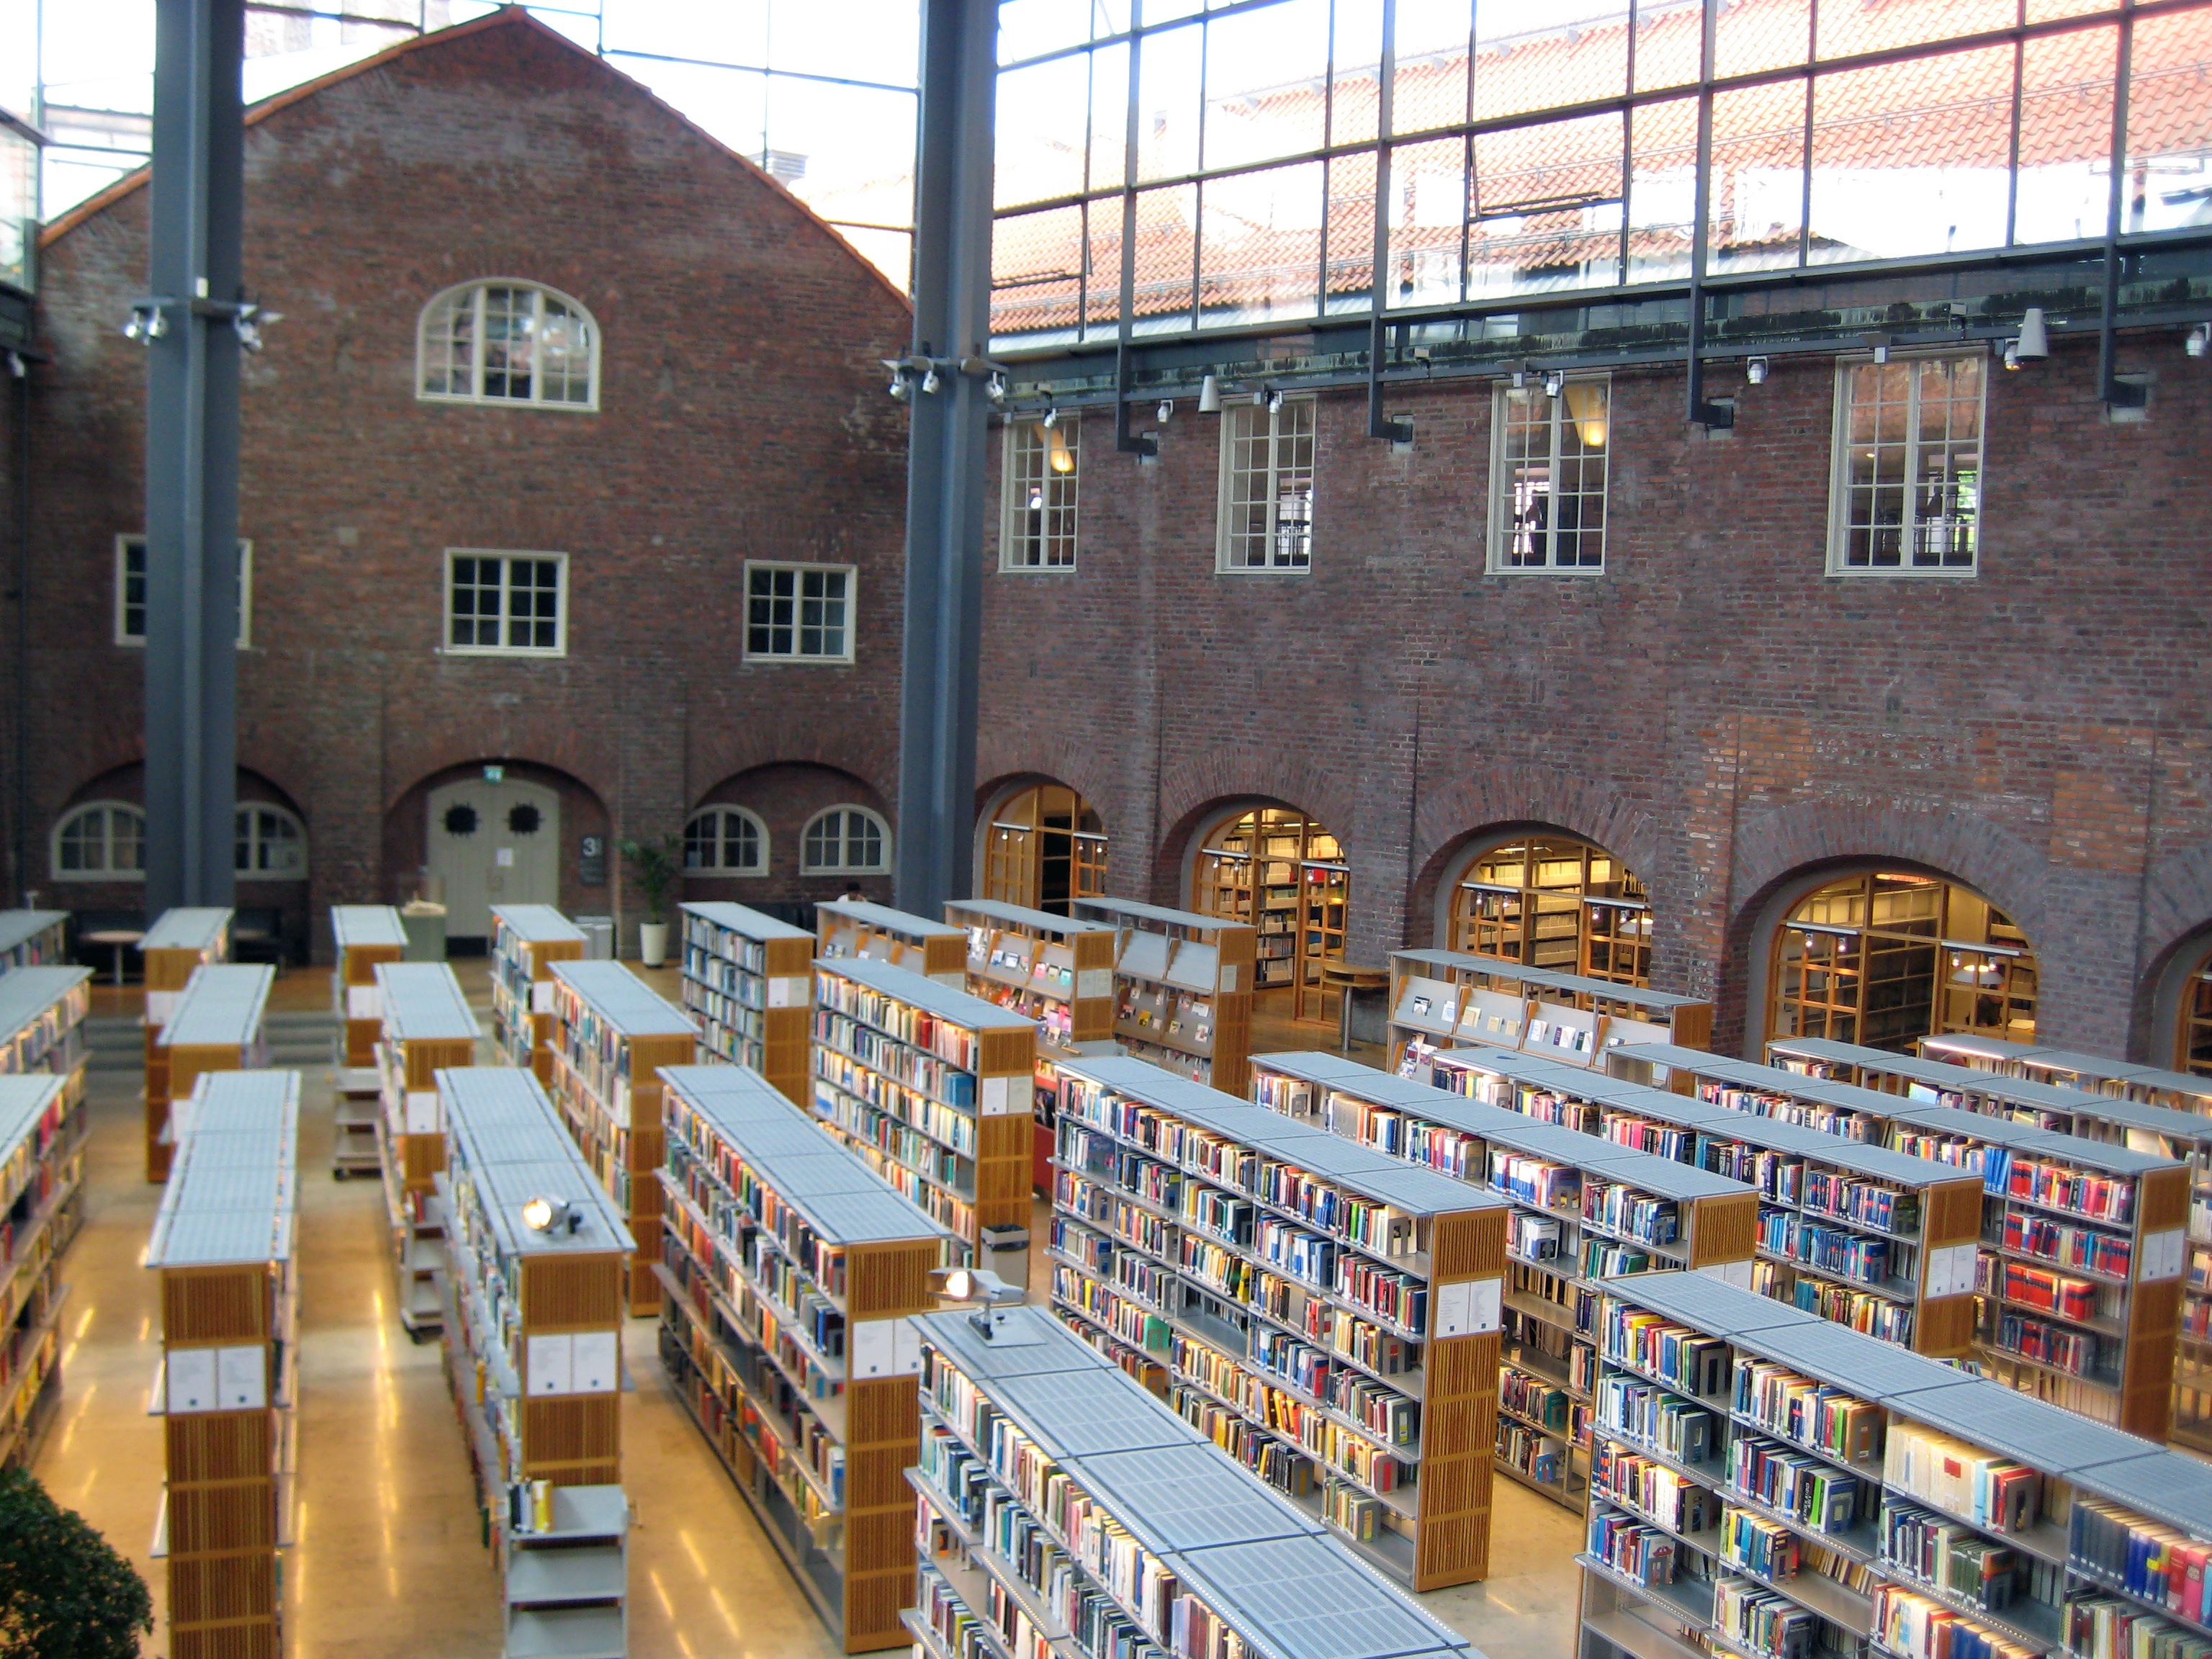
book, read, architecture, perspective, building, old, plaza, shelf, brick, modern, bookshelf, education, bookcase, literature, study, library, design, books, university, historically, masonry, retail, public library